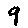
Label: 9